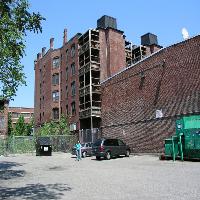
Weather: sun or clear